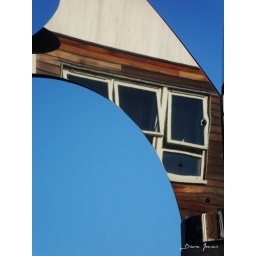
curves in the blue sky